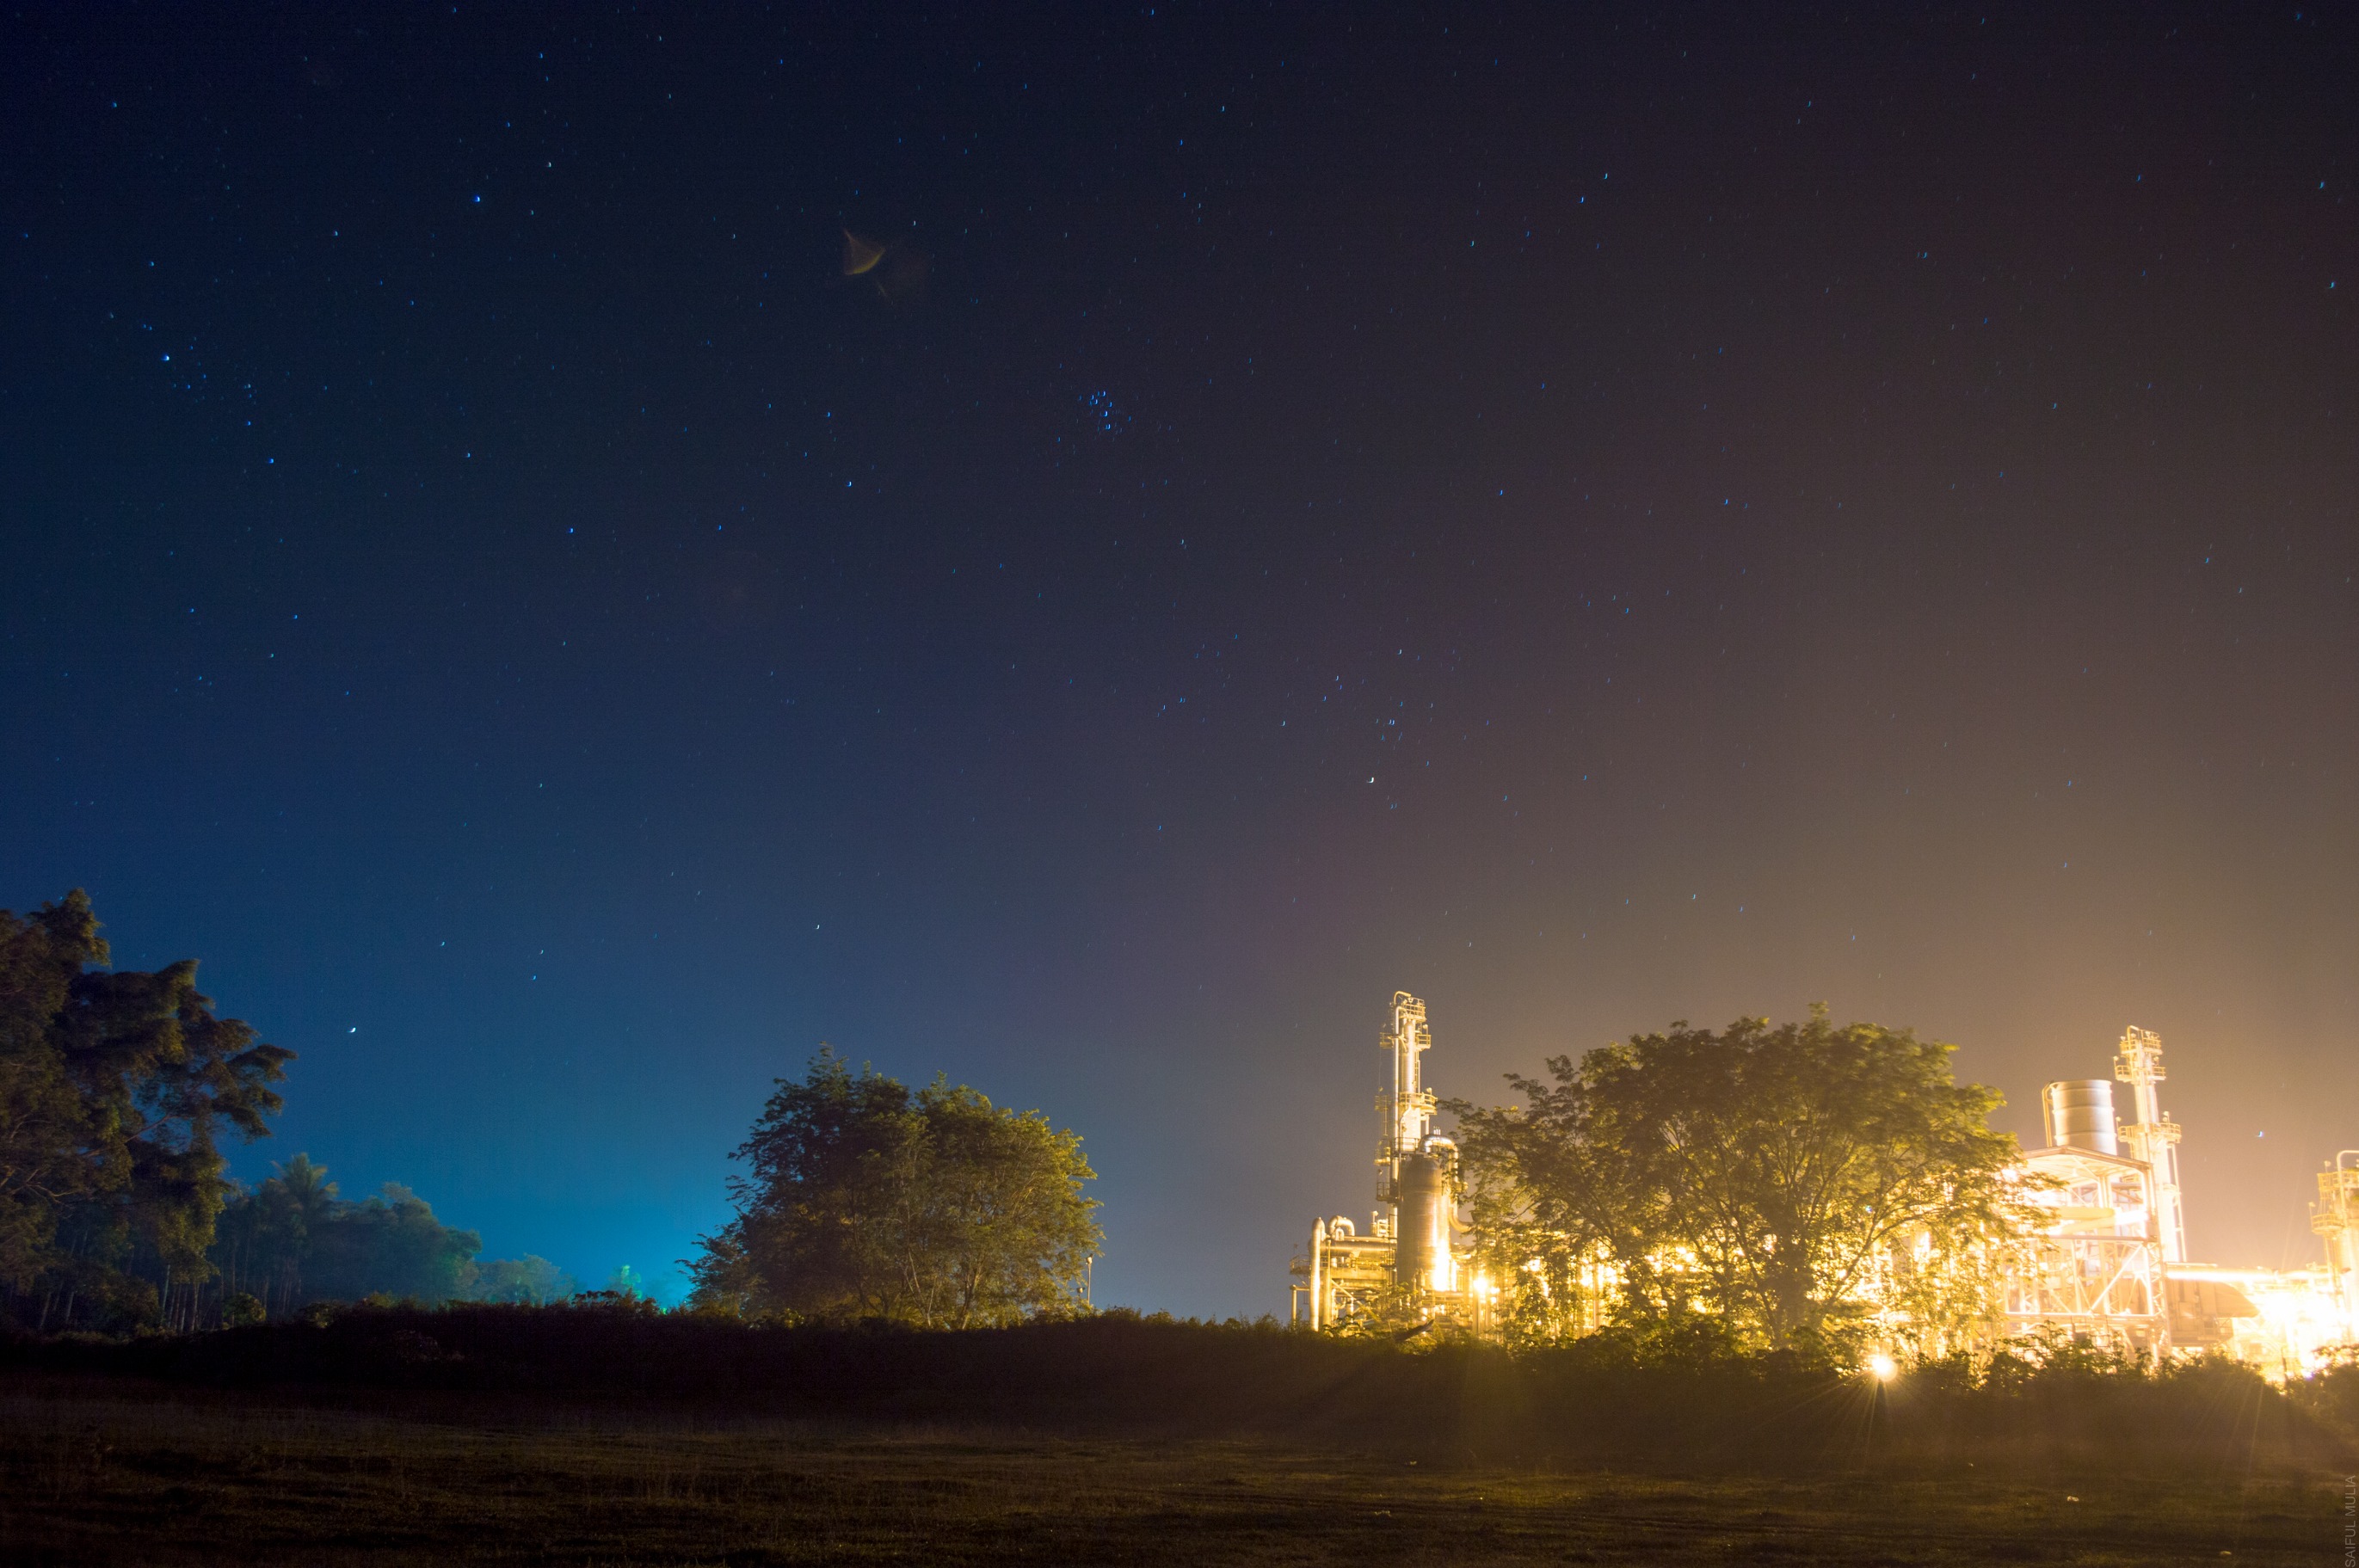
light, sky, night, star, cosmos, dawn, atmosphere, dusk, evening, space, industry, night sky, long exposure, astronomy, stars, universe, astronomical object, atmosphere of earth